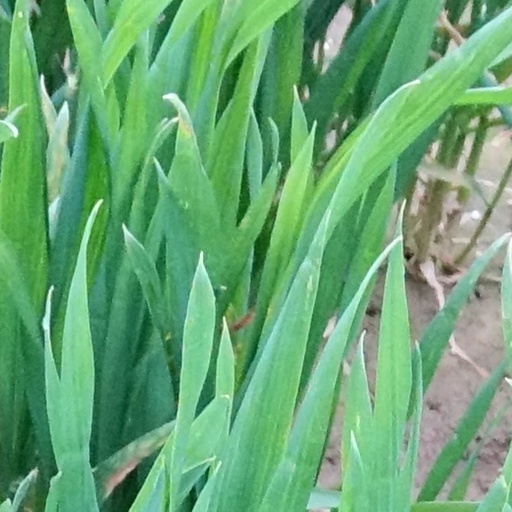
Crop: wheat